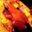
Label: frog